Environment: real
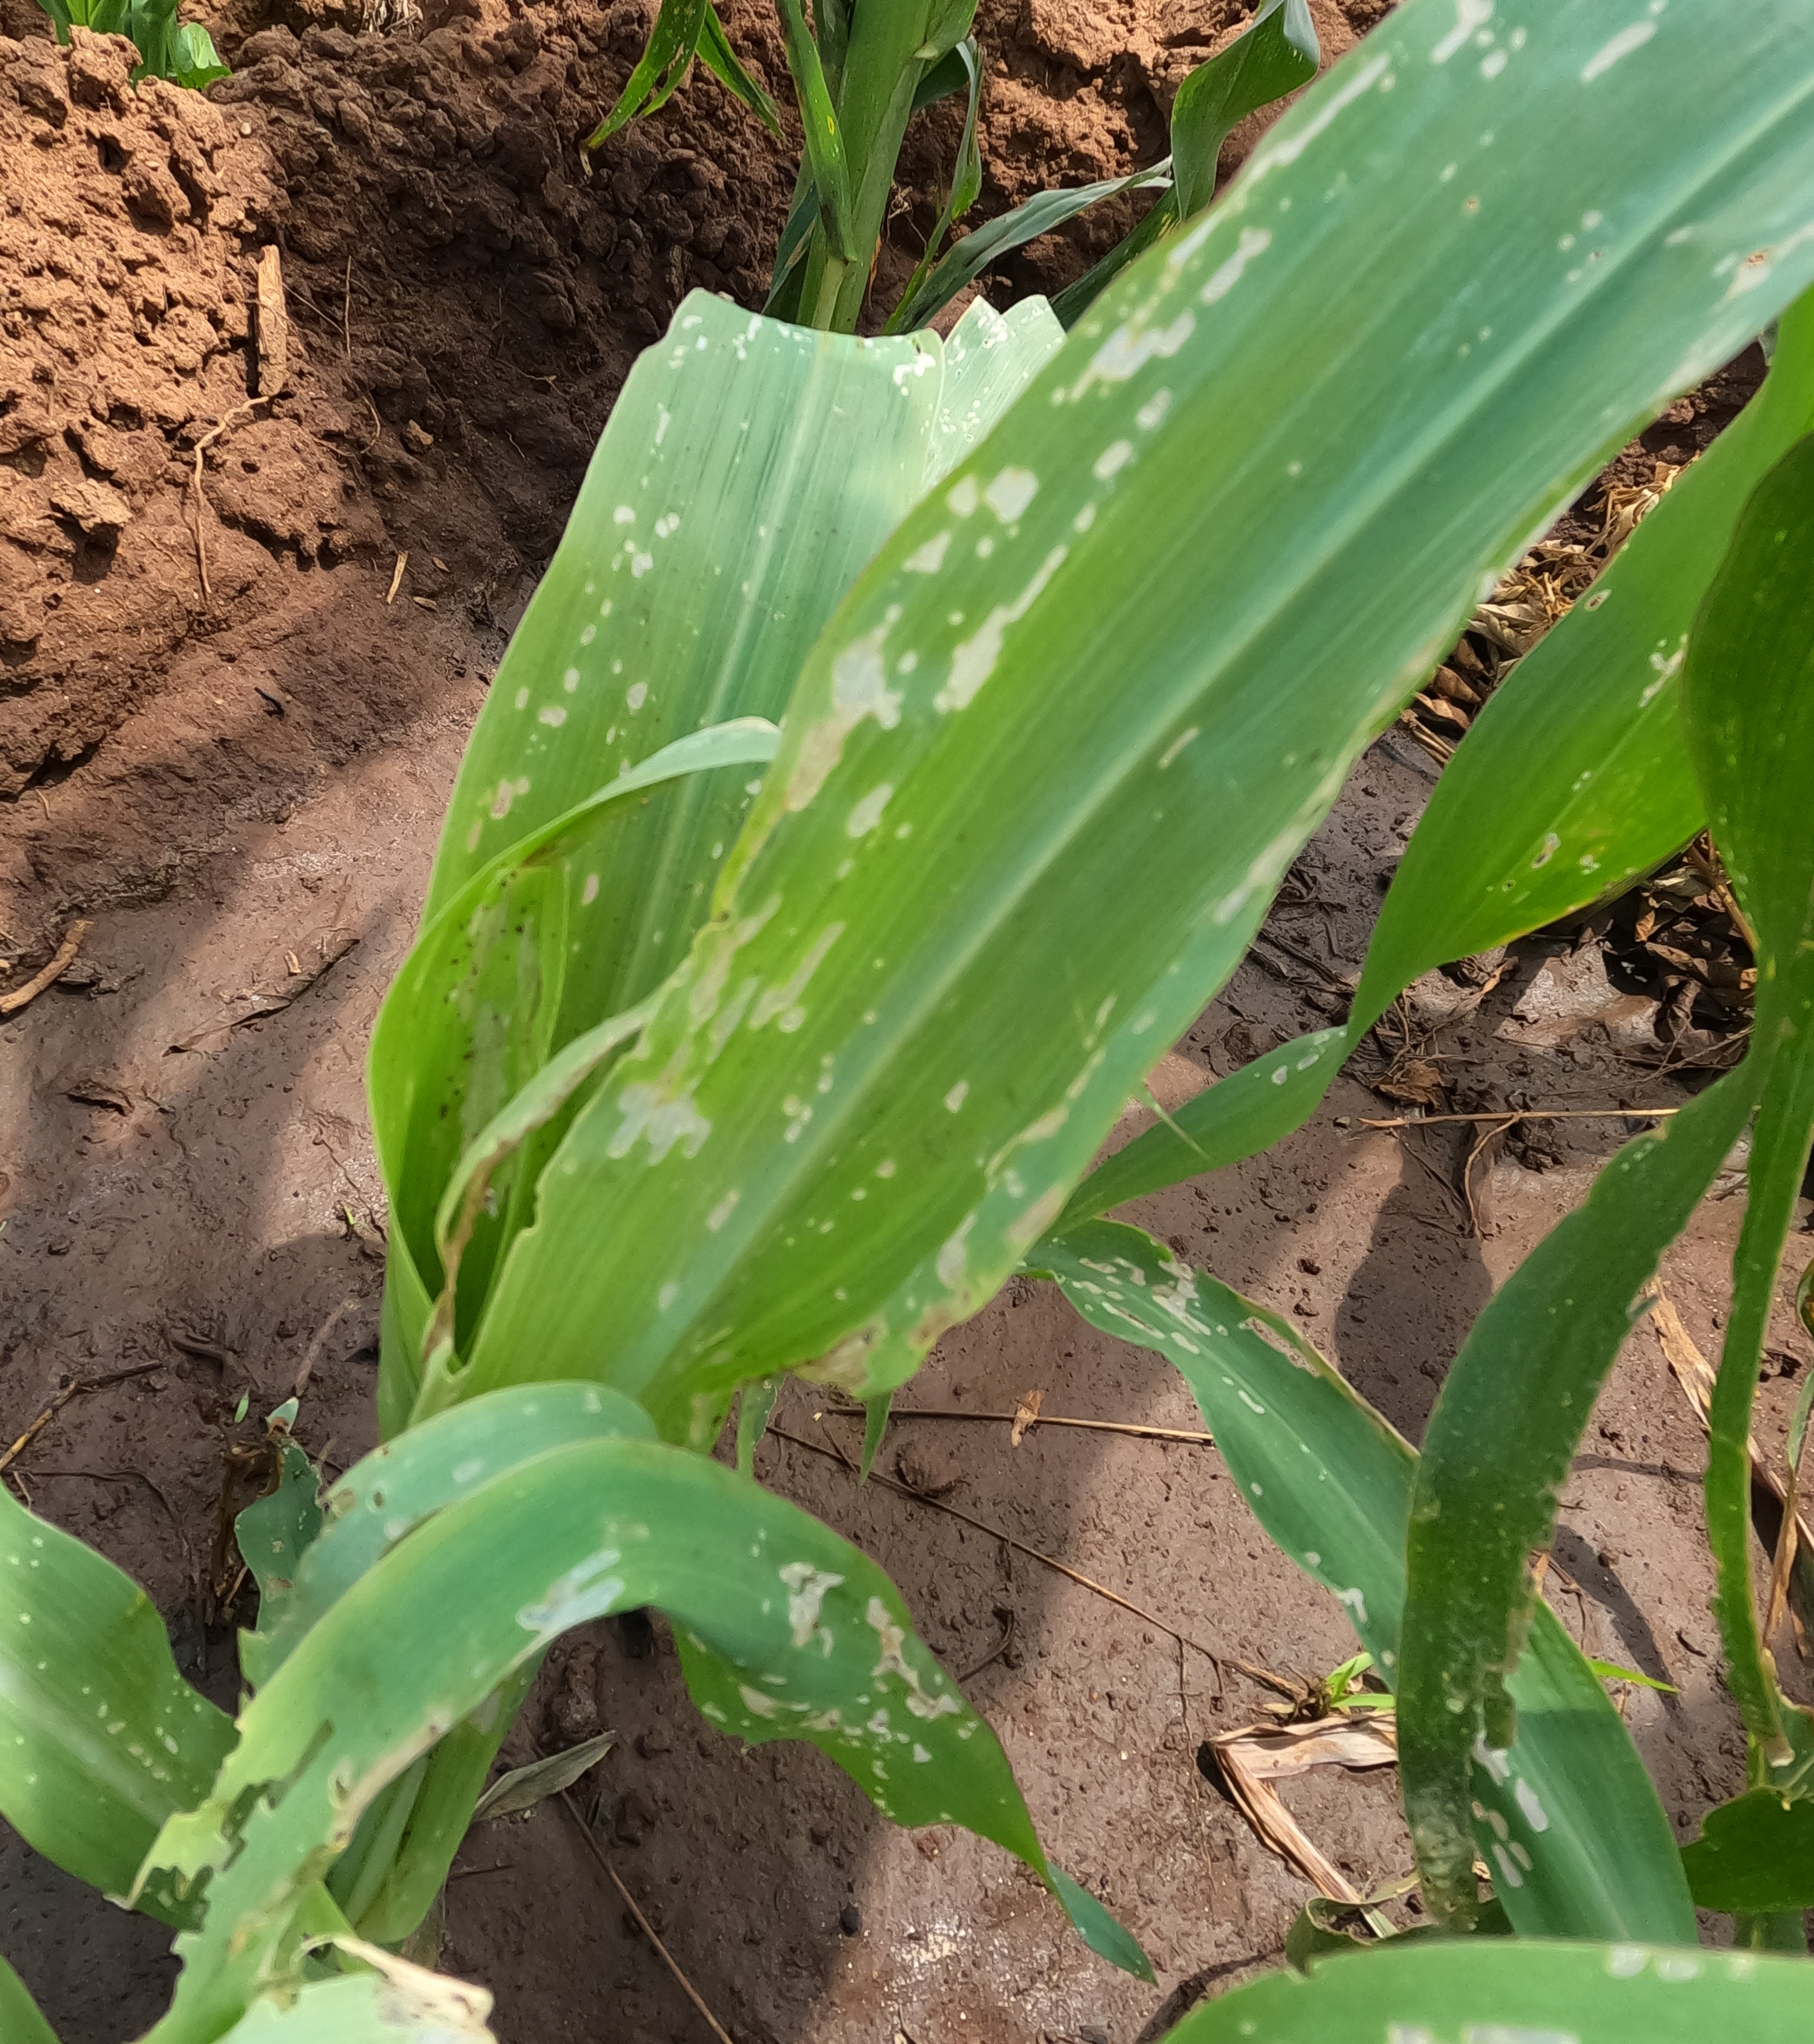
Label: fall_armyworm